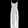
Label: Dress